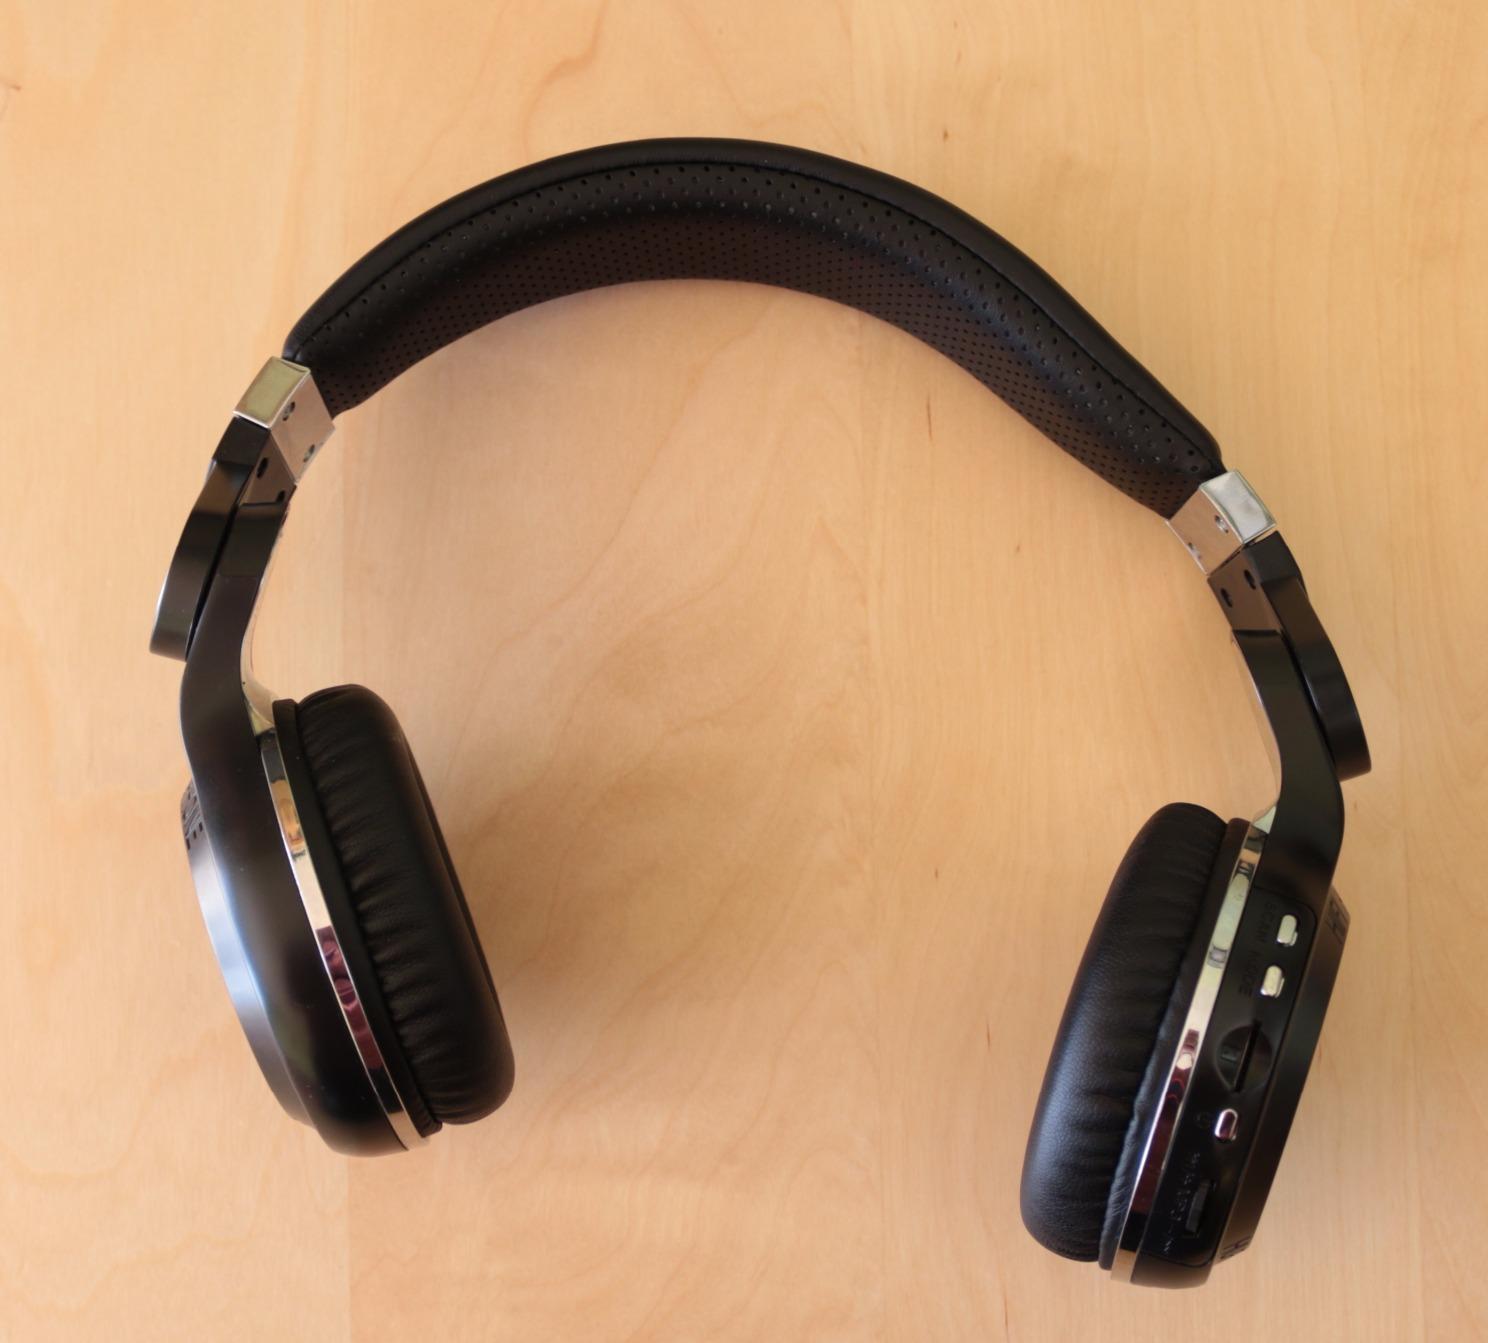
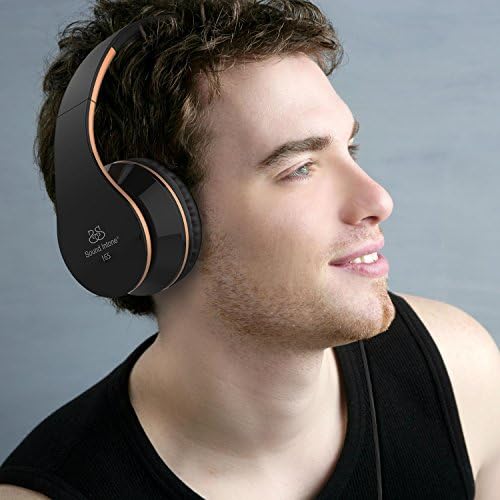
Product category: headphones
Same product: no